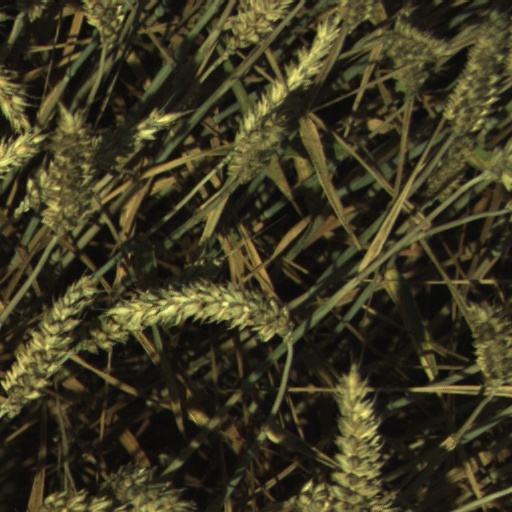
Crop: wheat